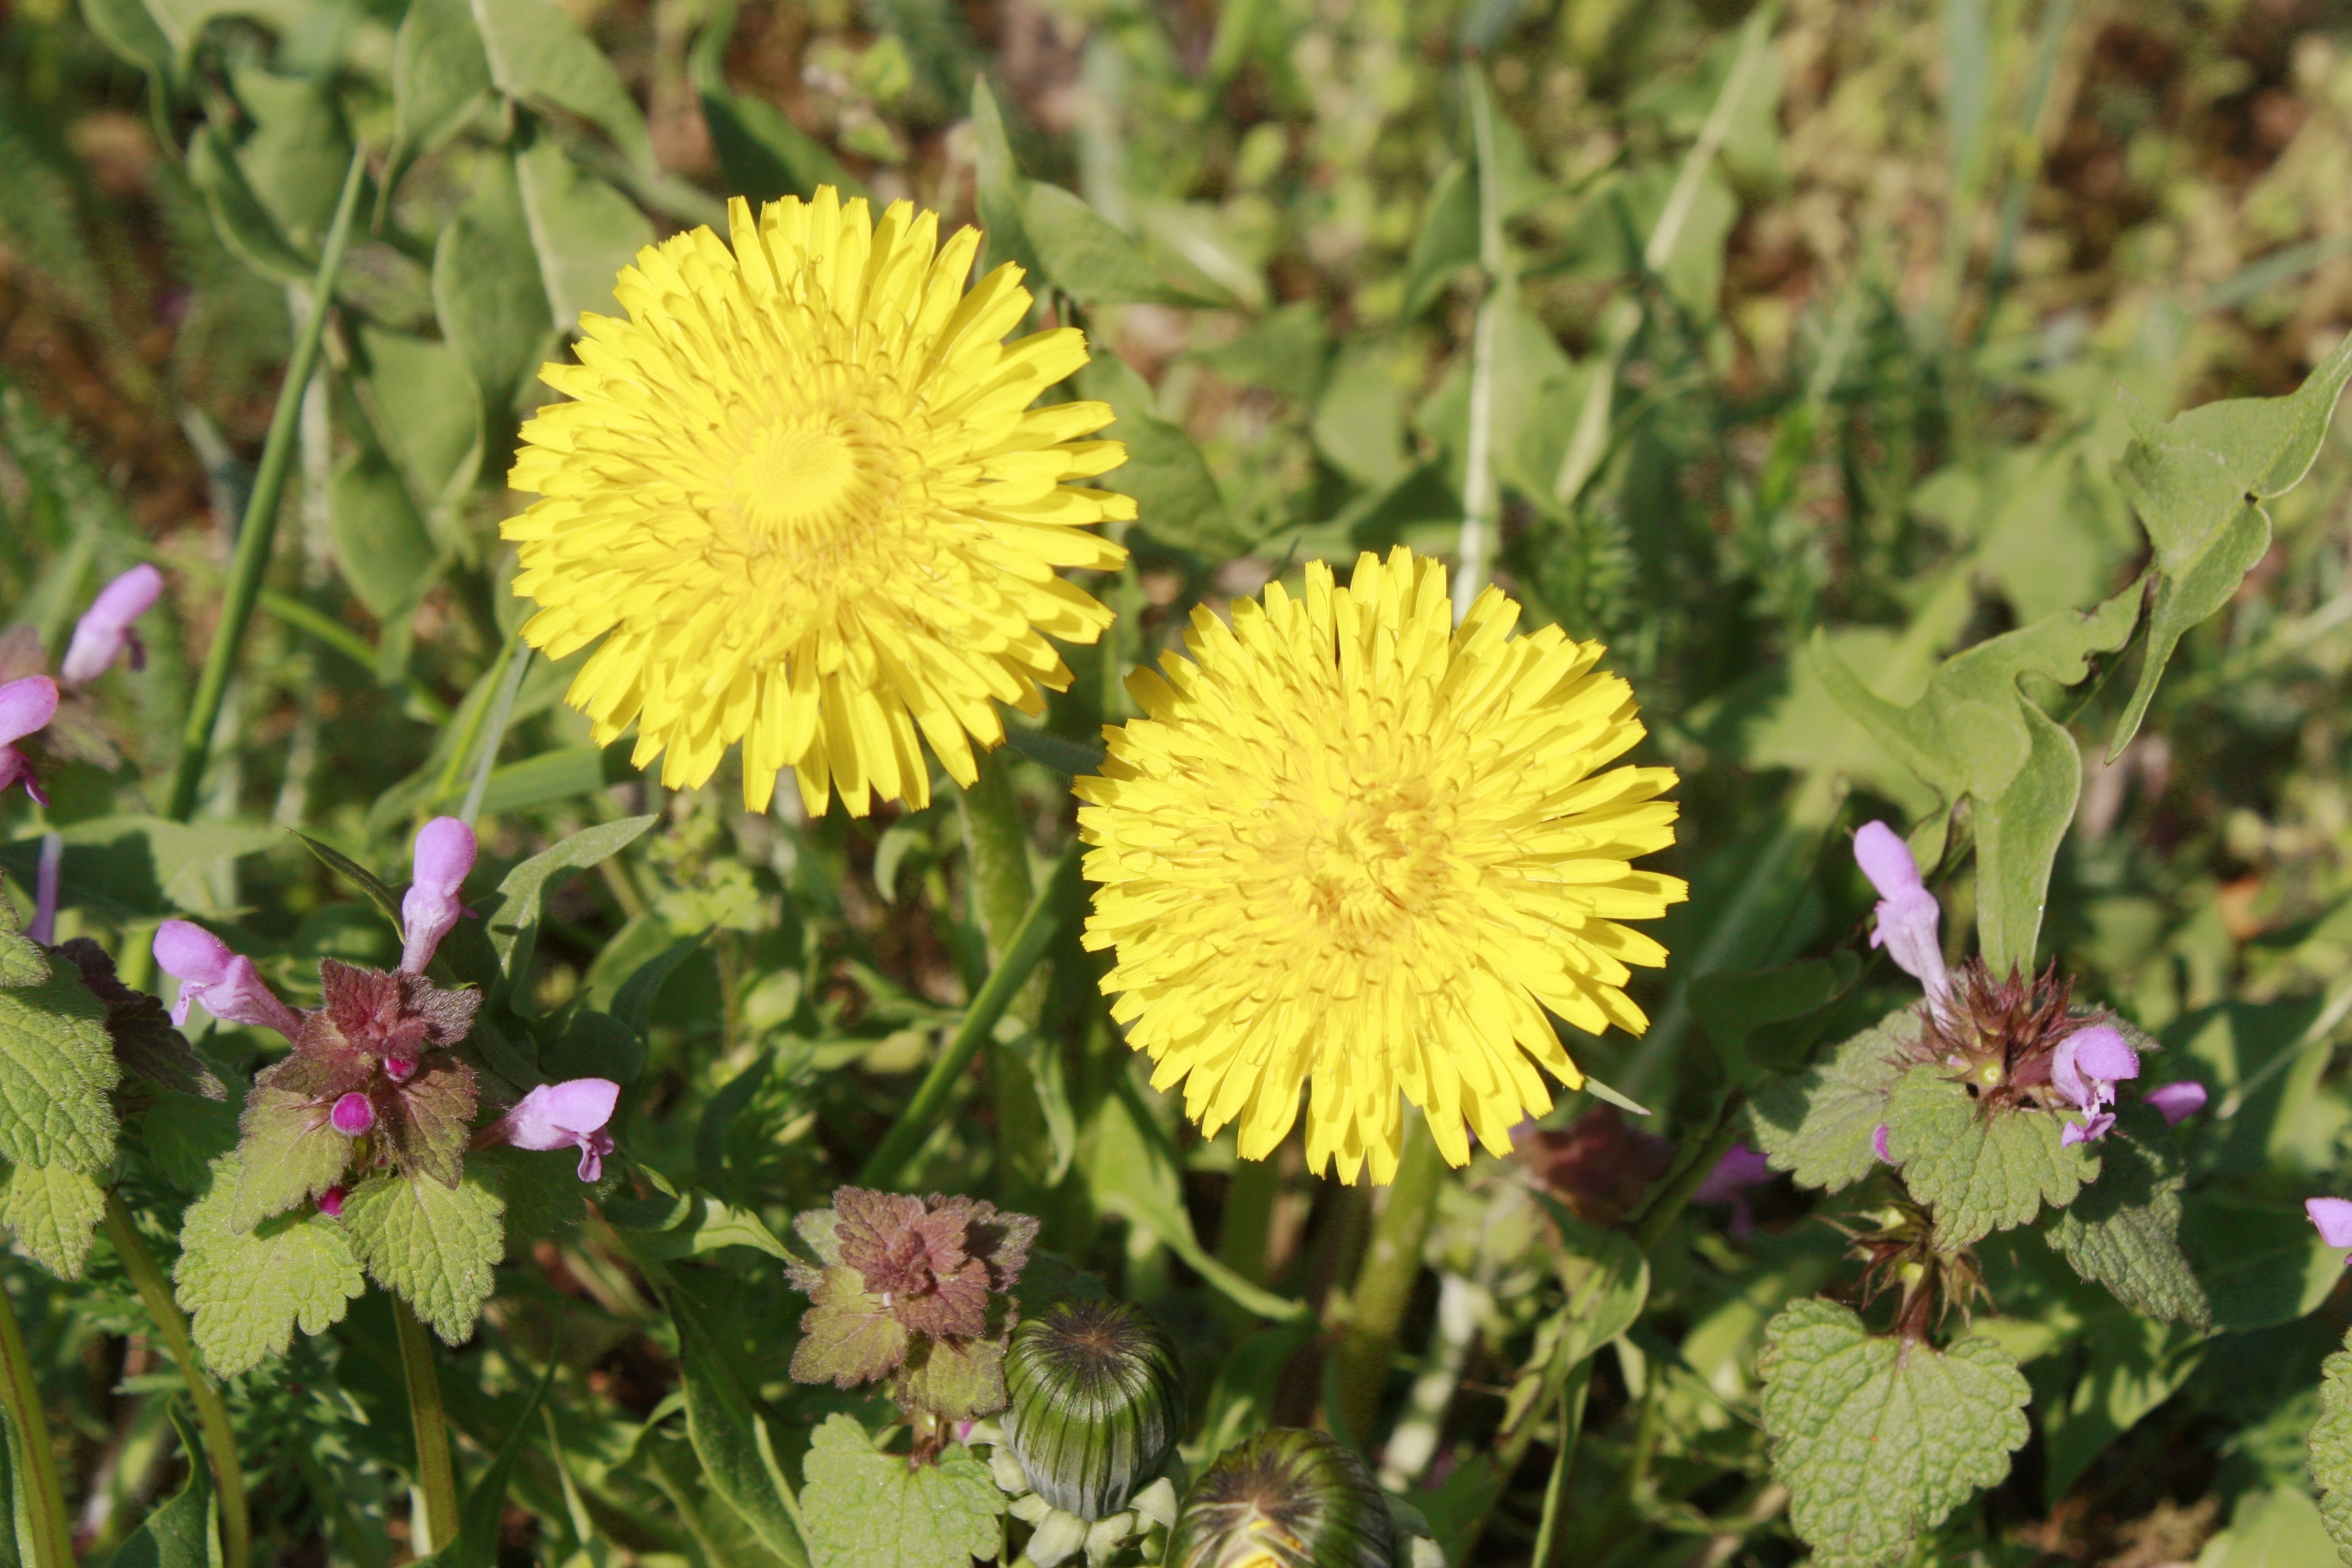
plant, field, meadow, dandelion, flower, petal, summer, spring, green, herb, weather, botany, yellow, flora, wildflower, flowers, weed, wild flowers, herbs, astra, flowering plant, daisy family, nuns, sonchus oleraceus, medicinal plants, annual plant, land plant